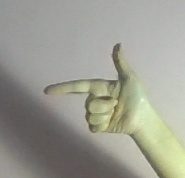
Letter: yaa